Ed Jew

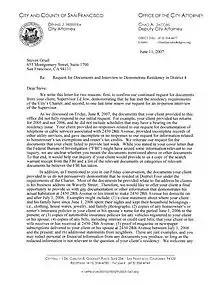
One of the letters sent by Herrera to Jew's defense attorney requesting the supervisor to provide more evidence regarding his residency

In late May 2007, following the FBI raid, questions surfaced about whether or not Jew actually lived in his San Francisco home, and whether or not Jew therefore met the residency requirements of his supervisor position. The house in question (on 28th Avenue in the Sunset District) was owned by his father, though Jew's neighbors said that the house was vacant and utility bills showed little to no usage of water or electricity. Jew claimed that he spent most of his time at his flower shop, but was not able to provide more information in response to City Attorney Dennis Herrera's formal requests.